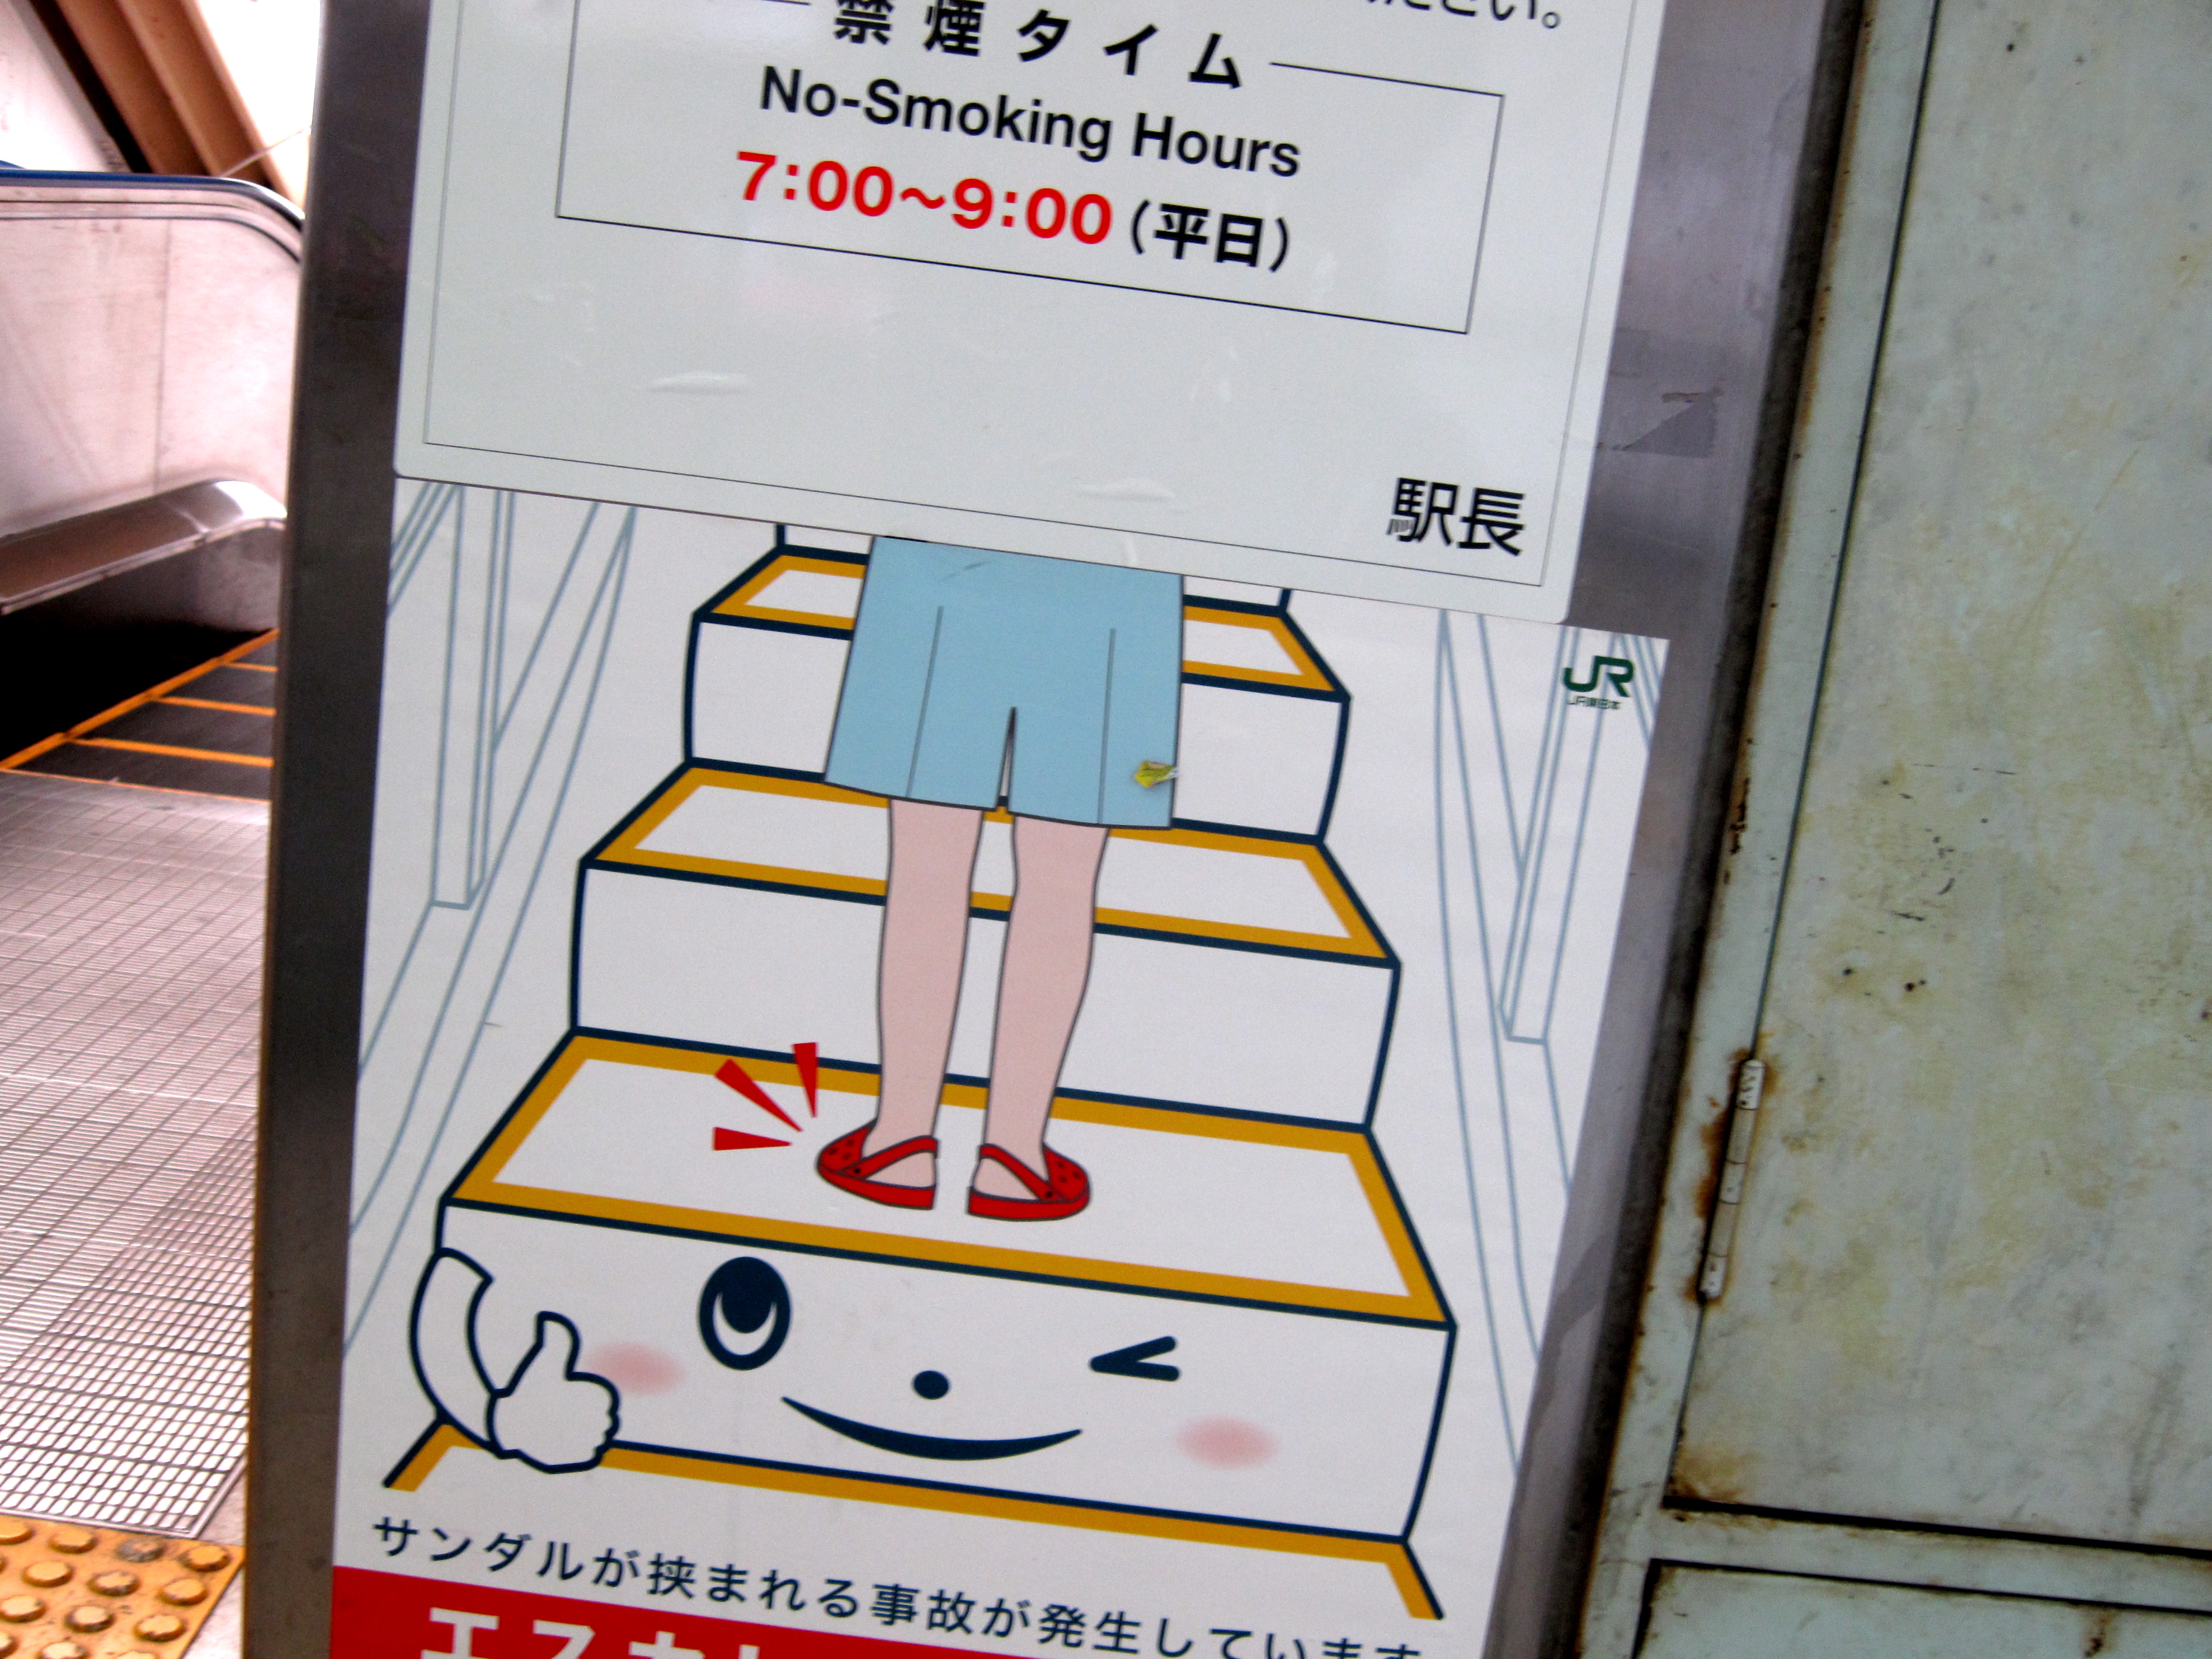
number, japan, art, design